6th Cavalry Regiment

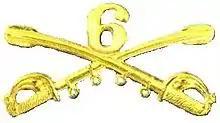
6th Regiment United States Cavalry insignia

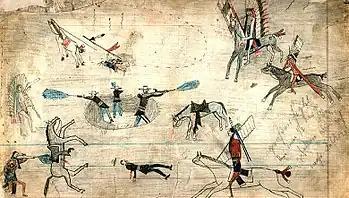
Ledger-sm2.jpg

"The fight made at Fairfield by this small regiment (6th U.S. Cavalry) against two of the crack brigades of Stuart's cavalry, which were endeavoring to get around the flank the Union army to attack the (supply) trains, was one of the most gallant in its history and no doubt helped influence the outcome the battle of Gettysburg. The efforts of these rebel brigades were frustrated and their entire strength neutralized for the day by the fierce onslaught of the small squadrons. The regiment was cut to pieces, but it fought so well that the squadrons were regarded as the advance of a large body of troops. The senior officer of those attacking CSA brigades was later adversely criticized for allowing his command to be delayed by such an inferior force. Had the regiment not made the desperate stand, the two brigades of Virginians might have caused grave injury in the Federal rear, before sufficient force could have been gathered in their front."